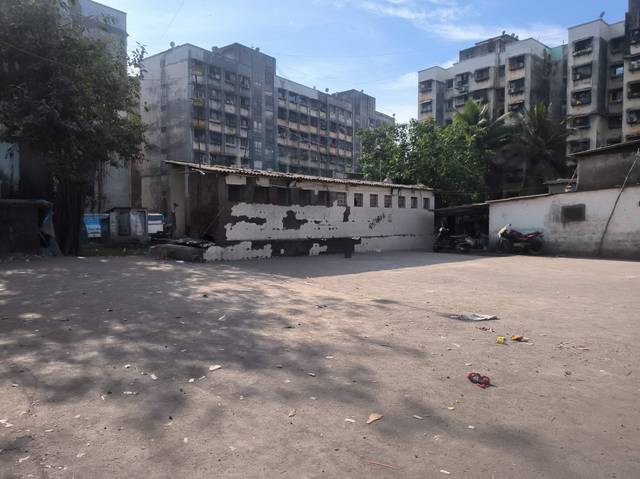
Region: India
Coordinates: 19.075, 72.919